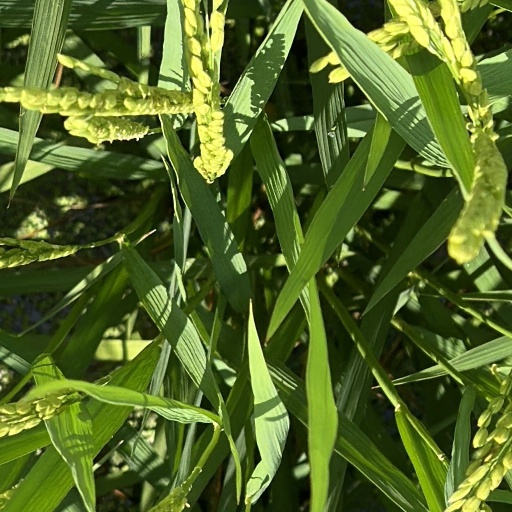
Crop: rice